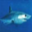
Label: shark